Diary of a Prosecutor

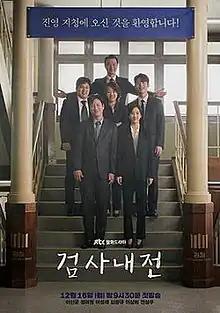
Promotional poster

Diary of a Prosecutor is a 2019 South Korean television series starring Lee Sun-kyun, Jung Ryeo-won, Lee Sung-jae, Kim Kwang-kyu, Lee Sang-hee and Jeon Sung-woo. Based on an essay by prosecutor Kim Woong, it aired on JTBC on Mondays and Tuesdays at 21:30 (KST) from December 16, 2019 to February 11, 2020.